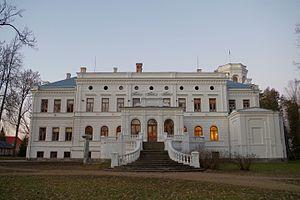
Voici une liste de manoirs en Estonie.